Kharia people

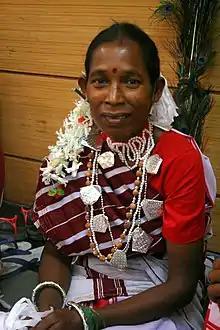
Kharia tribal woman

According to linguist Paul Sidwell, Munda languages arrived on the coast of Odisha from Southeast Asia about 4000–3500 years ago. The Austroasiatic language speaker spread from Southeast Asia and mixed extensively with local Indian populations.